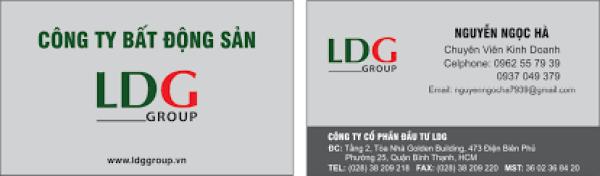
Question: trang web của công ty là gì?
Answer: www. ldggroup. vn